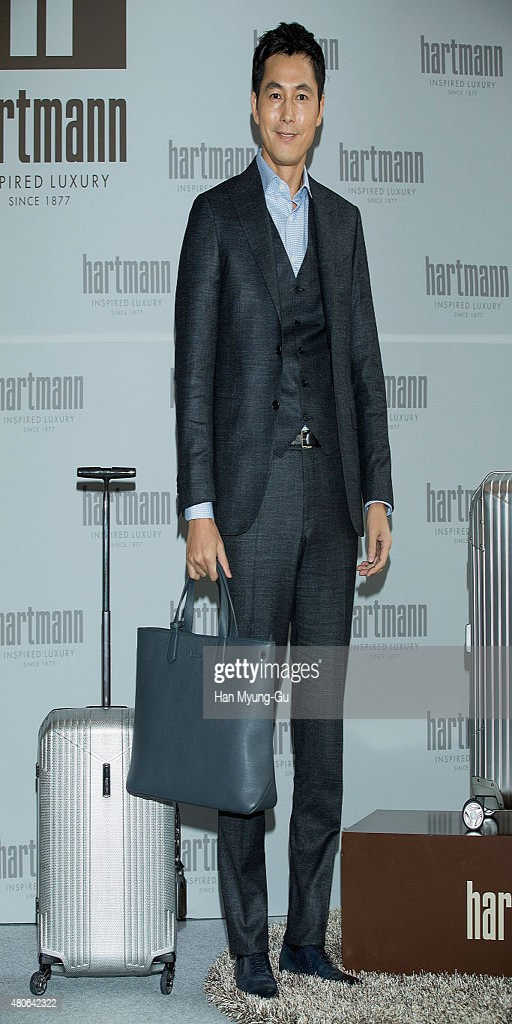
actor attends the event for the first anniversary of flagship store .